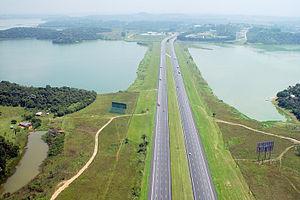
Le réservoir Billings est un lac artificiel brésilien situé au sud de l'agglomération de São Paulo. C'est l'un des plus grands réservoirs d'eau de l'État de São Paulo, avec un volume total de près d'un milliard de mètres cubes.